Pseudofeces

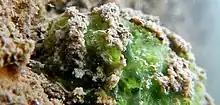
Pseudofeces of zebra mussel, photographed in the Deûle river (North of France).

Pseudofeces or pseudofaeces are a specialized method of expulsion that filter-feeding bivalve mollusks (and filter-feeding gastropod mollusks) use in order to get rid of suspended particles such as particles of grit which cannot be used as food, and which have been rejected by the animal. The rejected particles are wrapped in mucus, and are then expelled without having passed through the digestive tract. Thus, although they may closely resemble the mollusk's real feces, they are not actually feces, hence the name pseudofeces, meaning false feces.